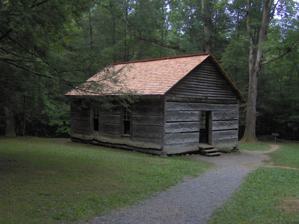
Building: Little Greenbrier School
Country: United States of America
Year built: 1882
Historic church in Tennessee, United States United States historic place Little Greenbrier School-Church U.S. National Register of Historic Places Show map of Tennessee Show map of the United States Location 2 mi south of Wears Valley in Great Smoky Mountains National Park Nearest city Gatlinburg, Tennessee Coordinates 35°41′00″N 83°38′22″W / 35.6833°N 83.6394°W / 35.6833; -83.6394 Area less than one acre Built 1882 NRHP reference No. 76000168 Added to NRHP January 11, 1976 The Little Greenbrier School is a former schoolhouse and church in the ghost town of Little Greenbrier in Sevier County , Tennessee , United States .  Located near Gatlinburg in the Great Smoky Mountains National Park , it was built in 1882, and was used as a school and church almost continuously until 1936.  When the residents of Little Greenbrier asked Sevier County to provide it with a teacher, the county replied that if the community would build a proper schoolhouse, the county would pay the teacher's salary.  The land on which the school was built was donated by Gilbert Abbott, and the logs were provided by Ephraim Ogle and hauled to the site by oxen teams.  Dozens of Little Greenbrier residents, among them John Walker, father of the Walker Sisters , gathered on an agreed-upon day in January 1882 and raised the schoolhouse. Classes were first held at the Little Greenbrier School in Fall 1882.  Richard Perryman was the first of 39 teachers who would teach at the school until its closure in 1936.  Students throughout the Little River Valley attended the school, some making a 9-mile (14 km) daily journey from the Meigs Mountain community .  The school was also used for church services by a local Primitive Baptist congregation, which established the cemetery on the other side of the road. The schoolhouse, located near what was once the center of the Little Greenbrier community, is one story with an attic , and measures approximately 20 feet (6.1 m) by 30 feet (9.1 m). The walls are built of hewn yellow poplar logs resting on a stone foundation.  The interior consists of a sawn oak board floor and a sawn chestnut ceiling, and was accessed by a white pine door on iron hinges.  The school's gabled roof is covered with rived oak shingles.  The chimney, located in the center of the building, was built of bricks, and fitted with an iron pipe and cook stove. References